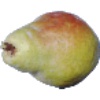
Label: pear_williams